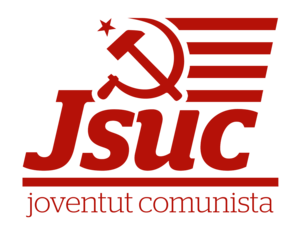
La Jeunesse Socialiste Unifiée de Catalogne - Jeunesse Communiste, JSUC - Jeunesse Communiste, Jeunesse Communiste ou simplement JSUC, est une organisation politique d'idéologie marxiste-léniniste, réunissant la jeunesse du Parti socialiste unifié de Catalogne Viu et refondée après la séparation de celle-ci de la Jeunesse Communiste de Catalogne. Elle sert de référence catalane pour la Jeunesse Communiste, représentée au sein de son comité central.